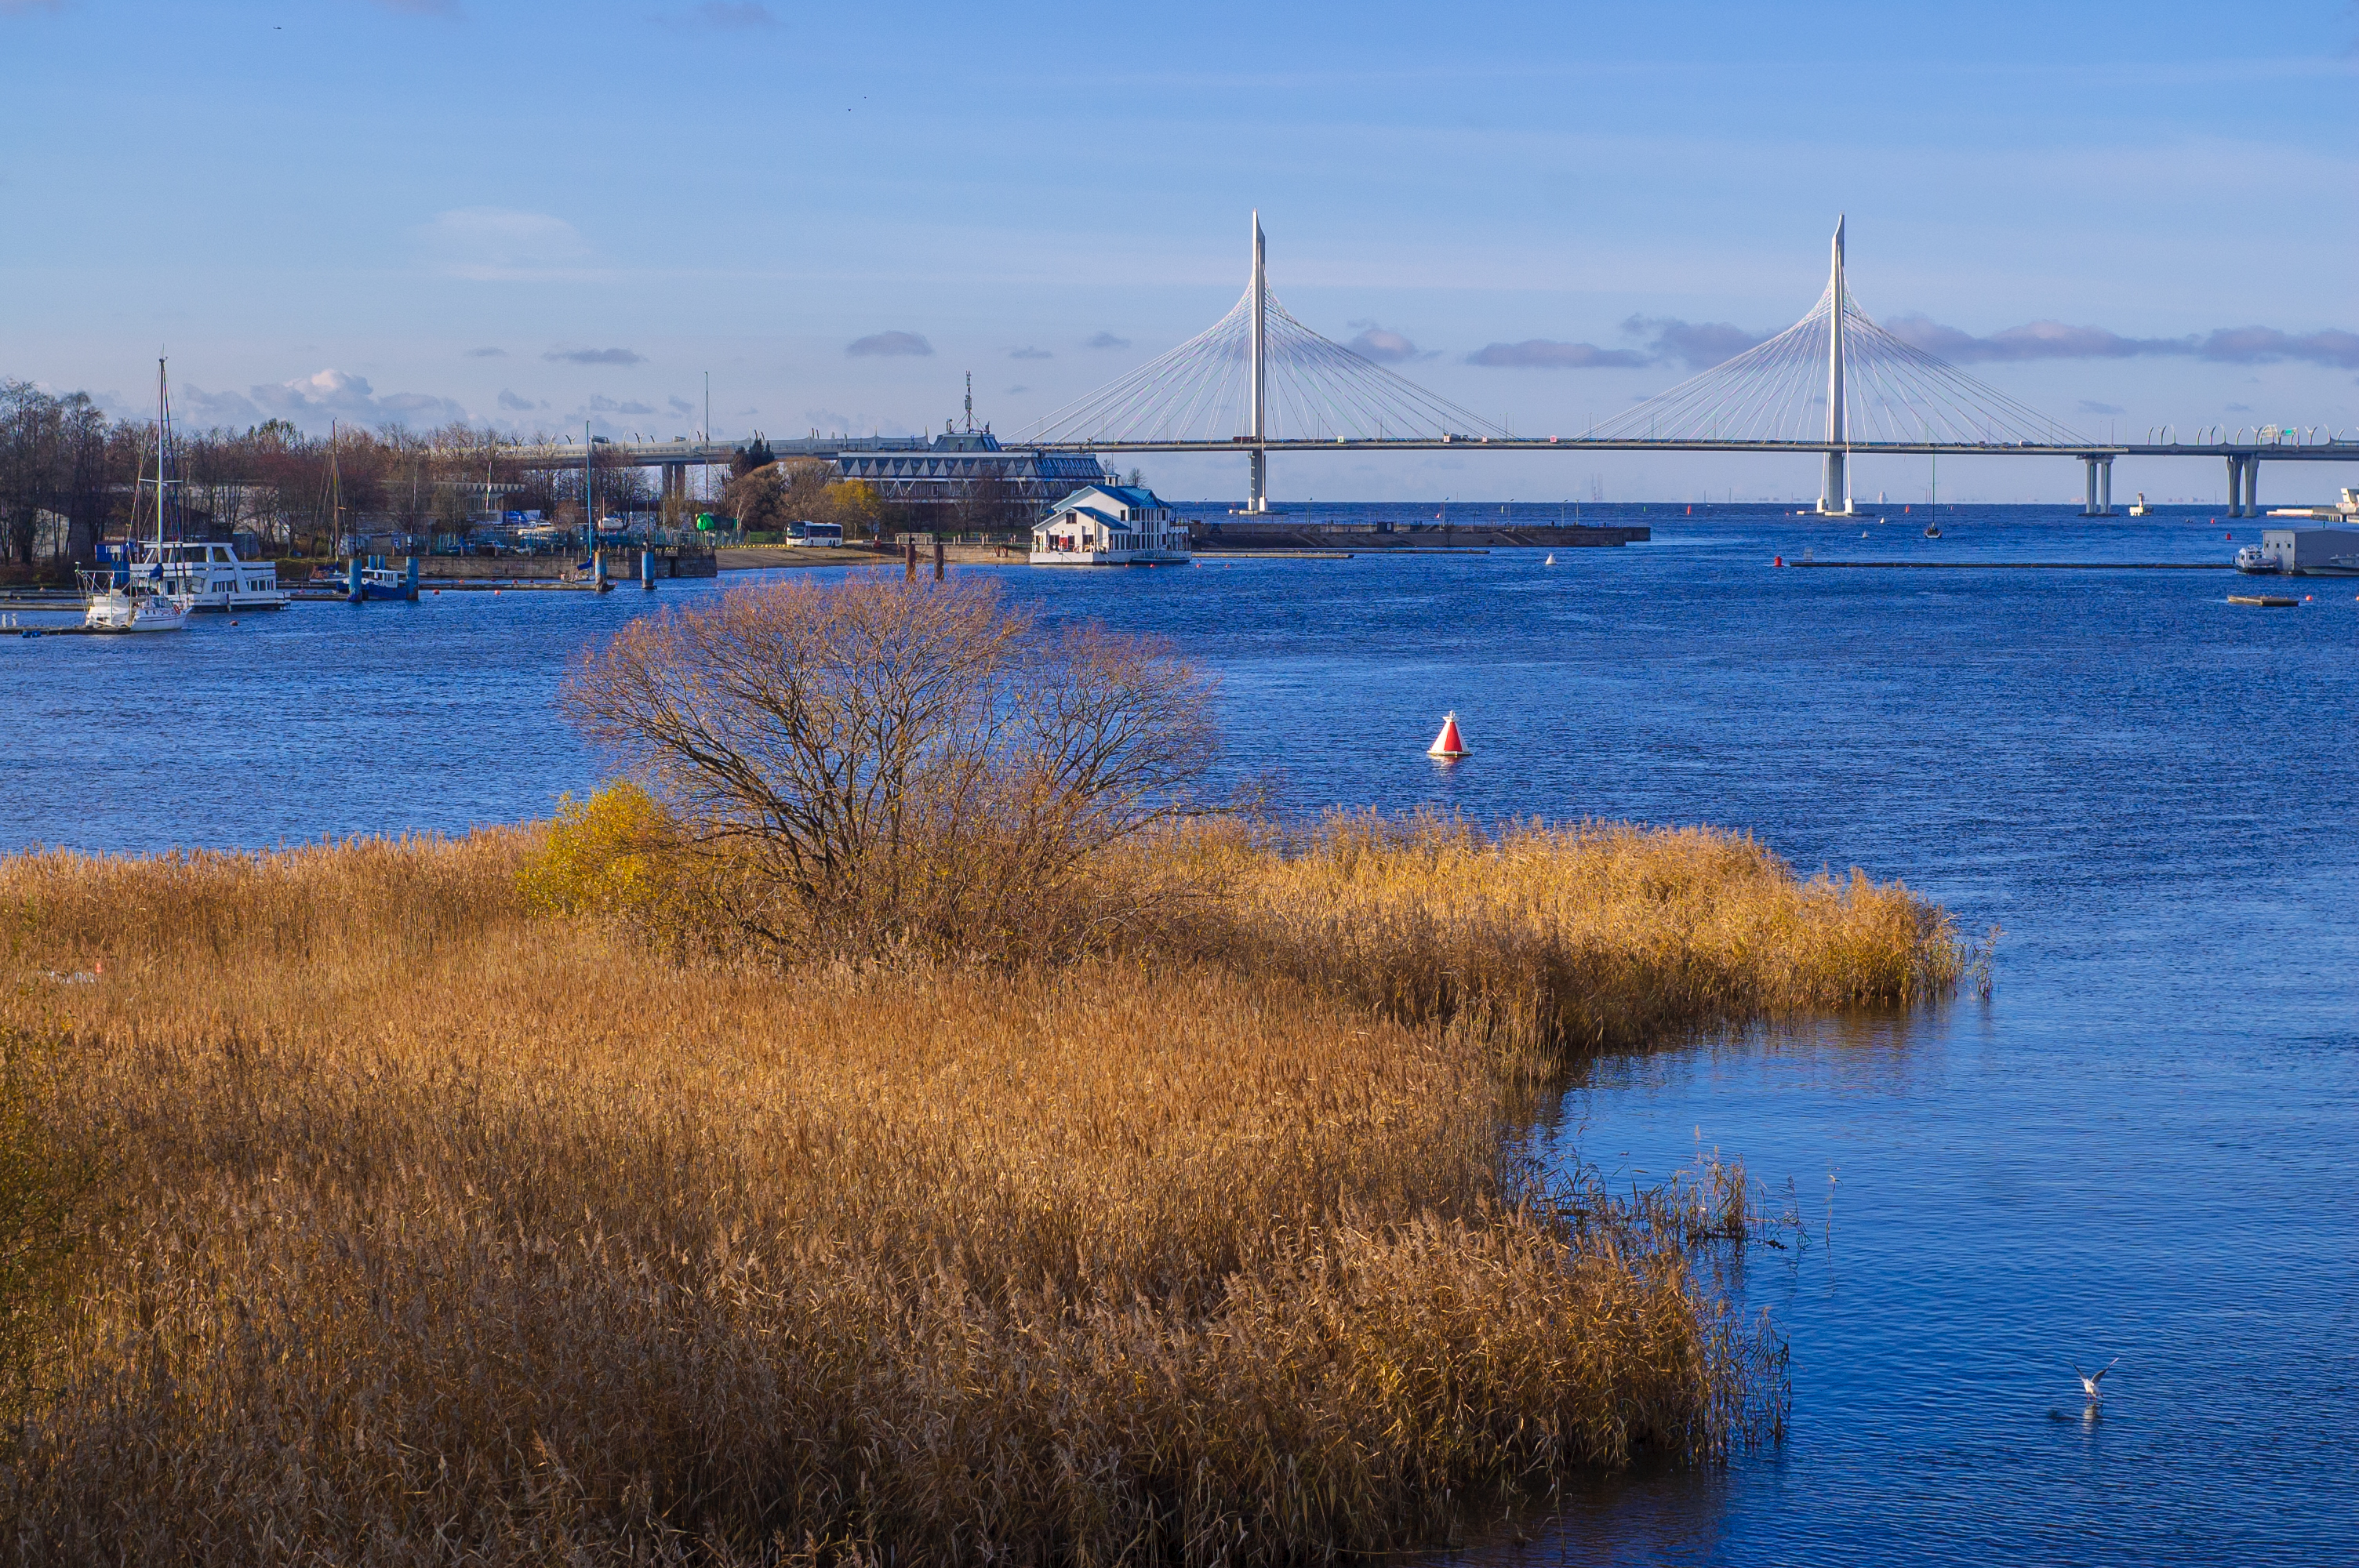
images, water, cloud, sky, plant, water resources, ecoregion, boat, azure, natural environment, natural landscape, watercraft, lake, coastal and oceanic landforms, bank, horizon, waterway, landscape, lacustrine plain, calm, tree, shore, wetland, grass, freezing, reservoir, evening, coast, tidal marsh, reflection, grassland, channel, Freshwater marsh, ocean, winter, mast, marsh, loch, sound, bay, wind, lake district, floodplain, bog, inlet, prairie, fen, salt marsh, wildlife, sea, harbor, bridge, sailboat, river, port